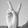
ASL letter: V